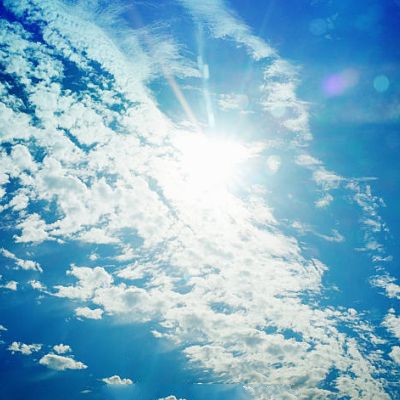
Cloud type: Cirrocumulus (Cc)